Ralph Norman

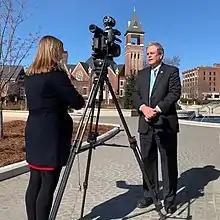
Norman being interviewed in 2019

On March 19, 2018, Norman filed for reelection with the South Carolina Election Commission. Facing no primary challengers, he secured the Republican party nomination after the primary election on June 12.